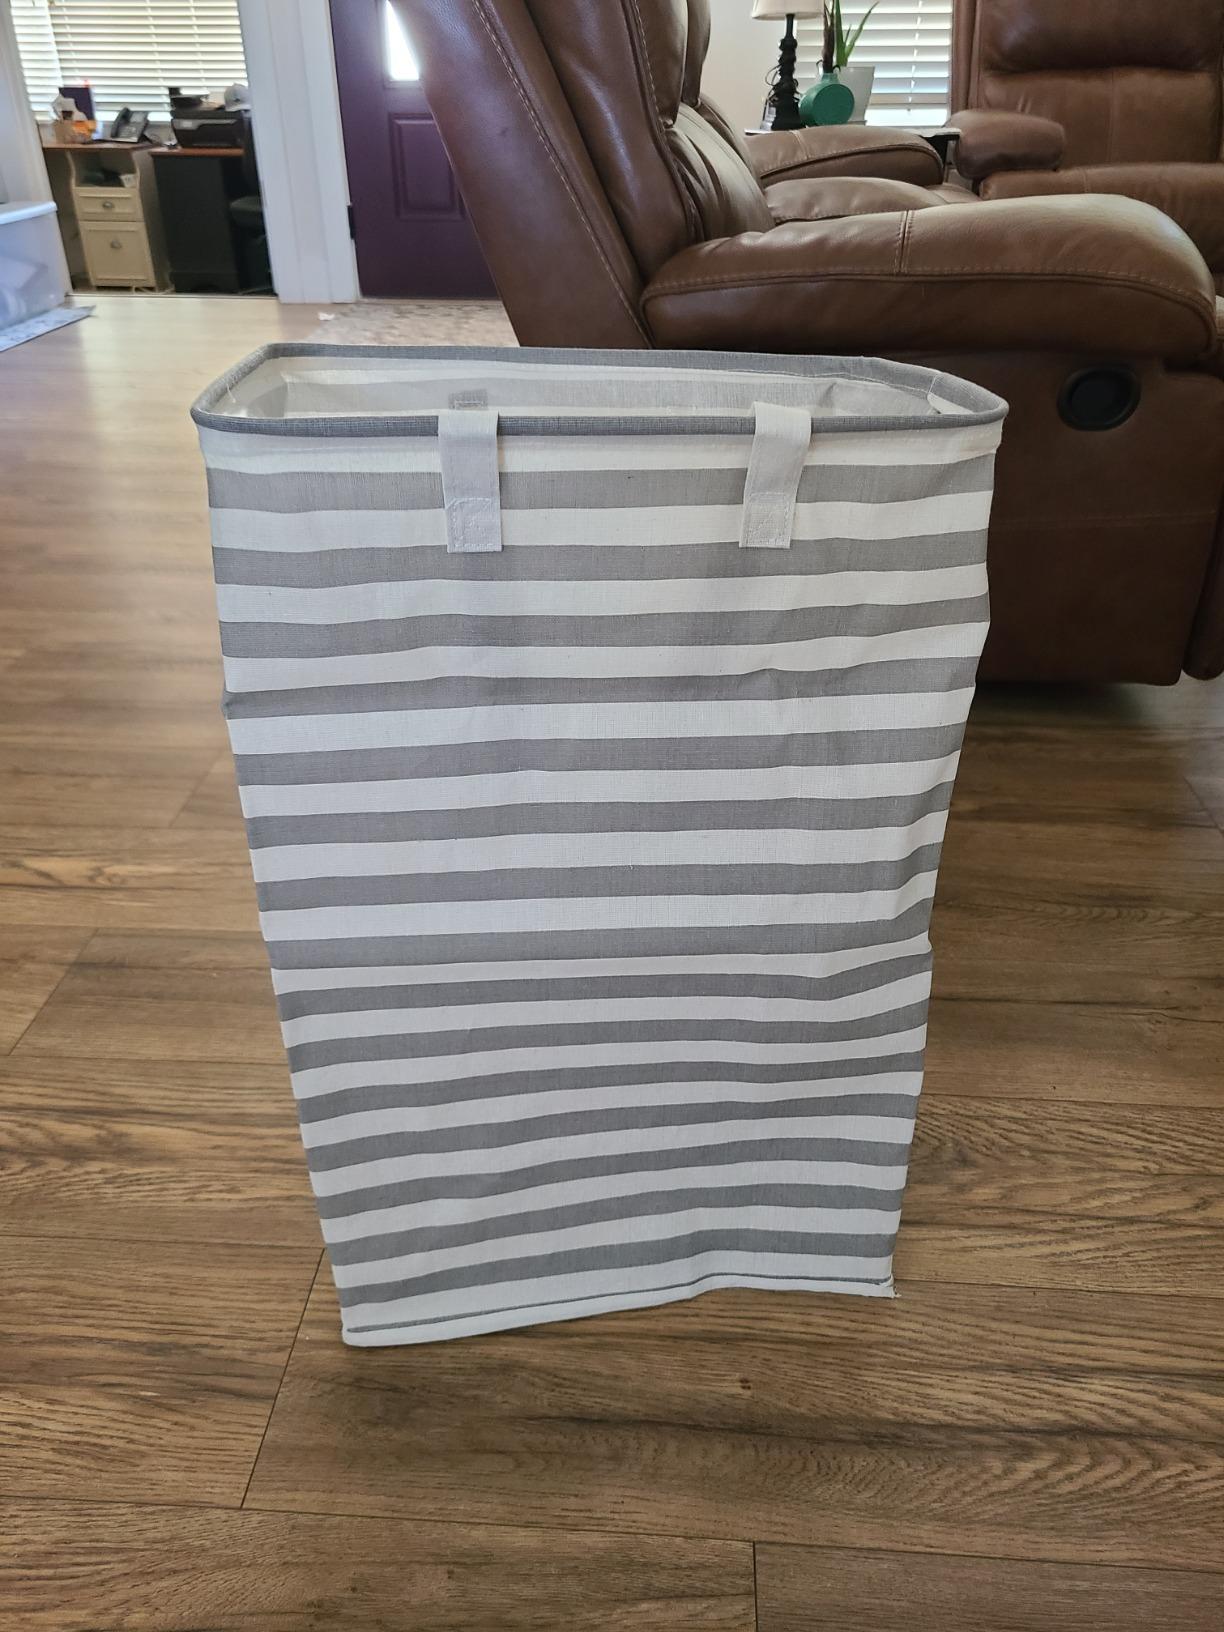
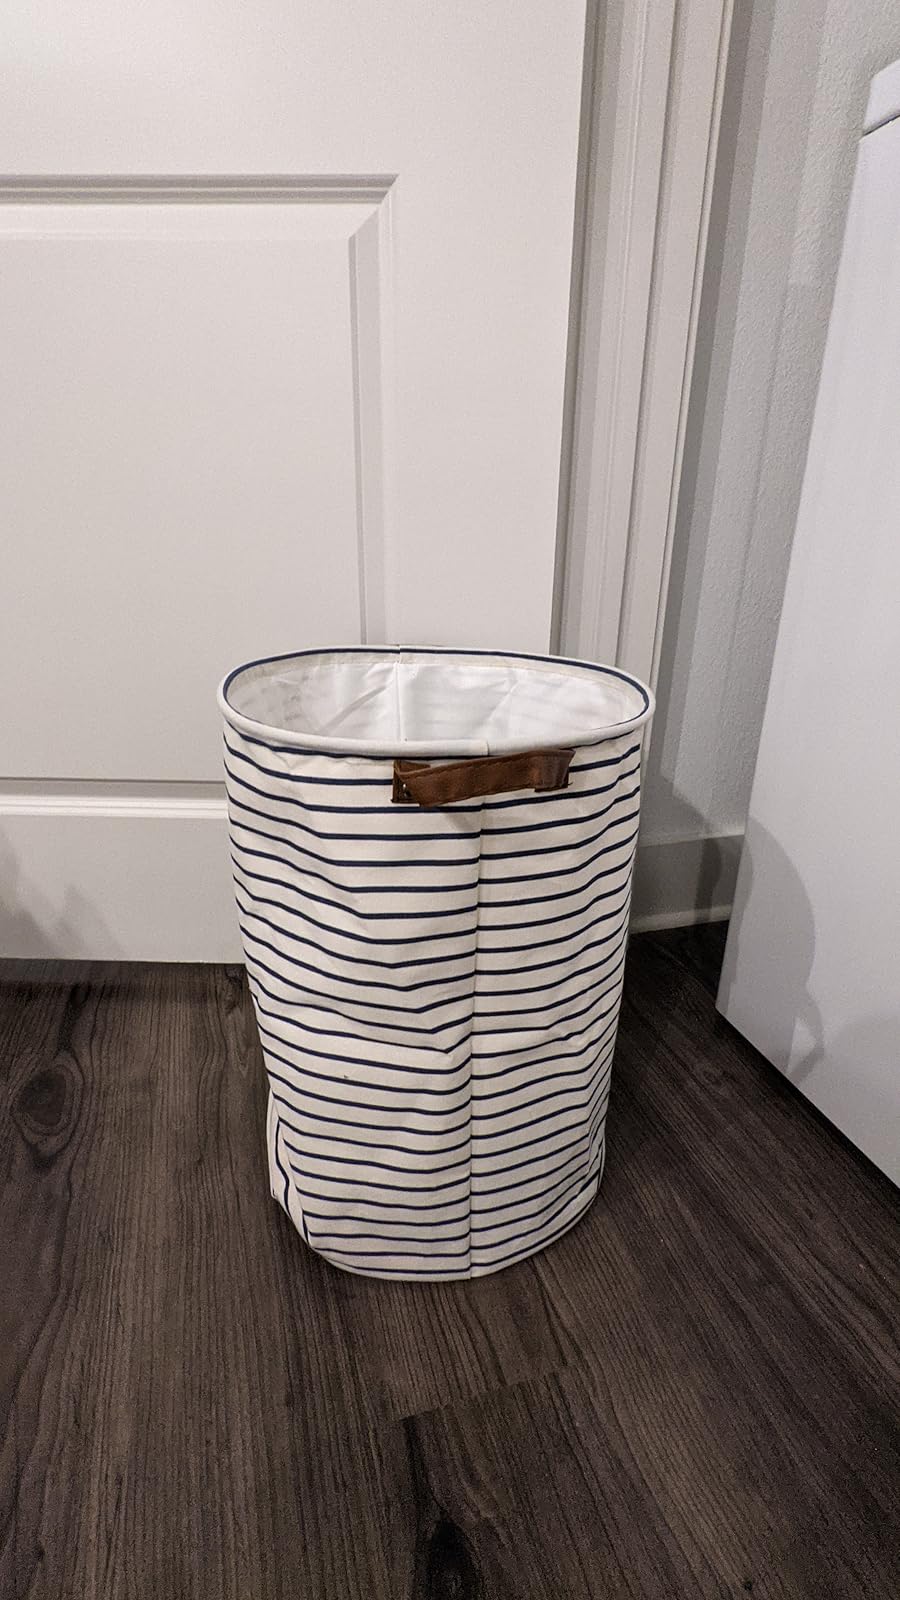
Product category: items_hamper
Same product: no